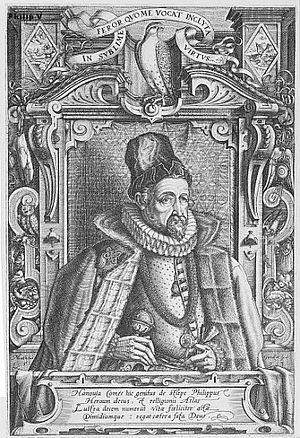
Portrait de Philippe V de Hanau-Lichtenberg
Le comté de Hanau-Lichtenberg est l'un des nombreux territoires intégrés au Saint-Empire romain germanique. Ses origines sont doubles ; d'une part la seigneurie de Lichtenberg en Basse-Alsace et d'autre part un morceau du comté de Hanau situé en Hesse. Le comté se subdivise en quinze bailliages, dont dix sont situés dans l'actuel département du Bas-Rhin, avec la ville de Bouxwiller pour capitale.
Le comte Philippe V de Hanau-Lichtenberg fut un seigneur alsacien.